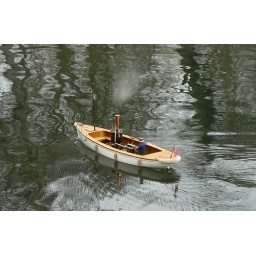
A radio-controlled, steam-powered, model boat in Black Park lake near Pinewood Studios, Buckinghamshire. (Apart from cropping, no post processing)